International Korfball Federation

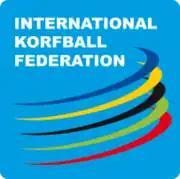

The International Korfball Federation (IKF) is the governing body of korfball. IKF is responsible for the organisation of korfball's major international tournaments, notably the IKF World Korfball Championship.